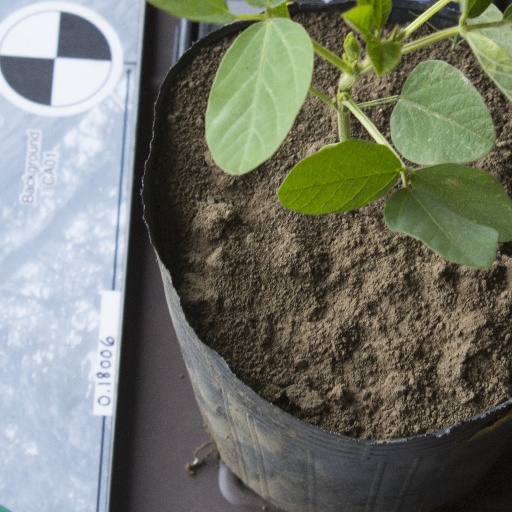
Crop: soybean